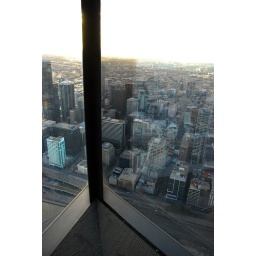
The floor was sloped down towards the edge. It's in fact quite scary walking towards the window!